Exile (Star Trek: Enterprise)

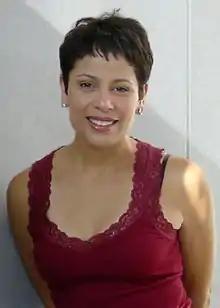
Roxann Dawson directed this episode. In addition to directing several Star Trek episodes, she had also starred as Chief Engineer Torres on "Star Trek: Voyager"

Both Linda Park and executive producer Rick Berman saw "Exile" as a play on "Beauty and the Beast". Filming began on August 20, 2003, overlapping with the final day of shooting for the previous episode, "Impulse". Shooting ran through to August 29, the final working day before the Labor Day weekend. As Linda Park was the only member of the main cast to be required for scenes on the final day of shooting, the remaining cast began work on the following episode, "". A number of sets were created for use in this episode, all of which were created to show Tarquin's home. Although this was only referred to in the script as an "alien sanctuary", the set designers created an aged gothic-inspired alien castle across five sets. Set decorator Jim Mees added to this design by filling the areas with further gothic artifacts and exotic flowers.